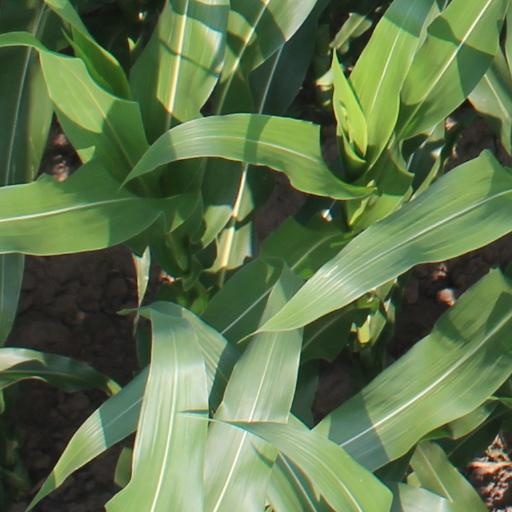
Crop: maize; corn